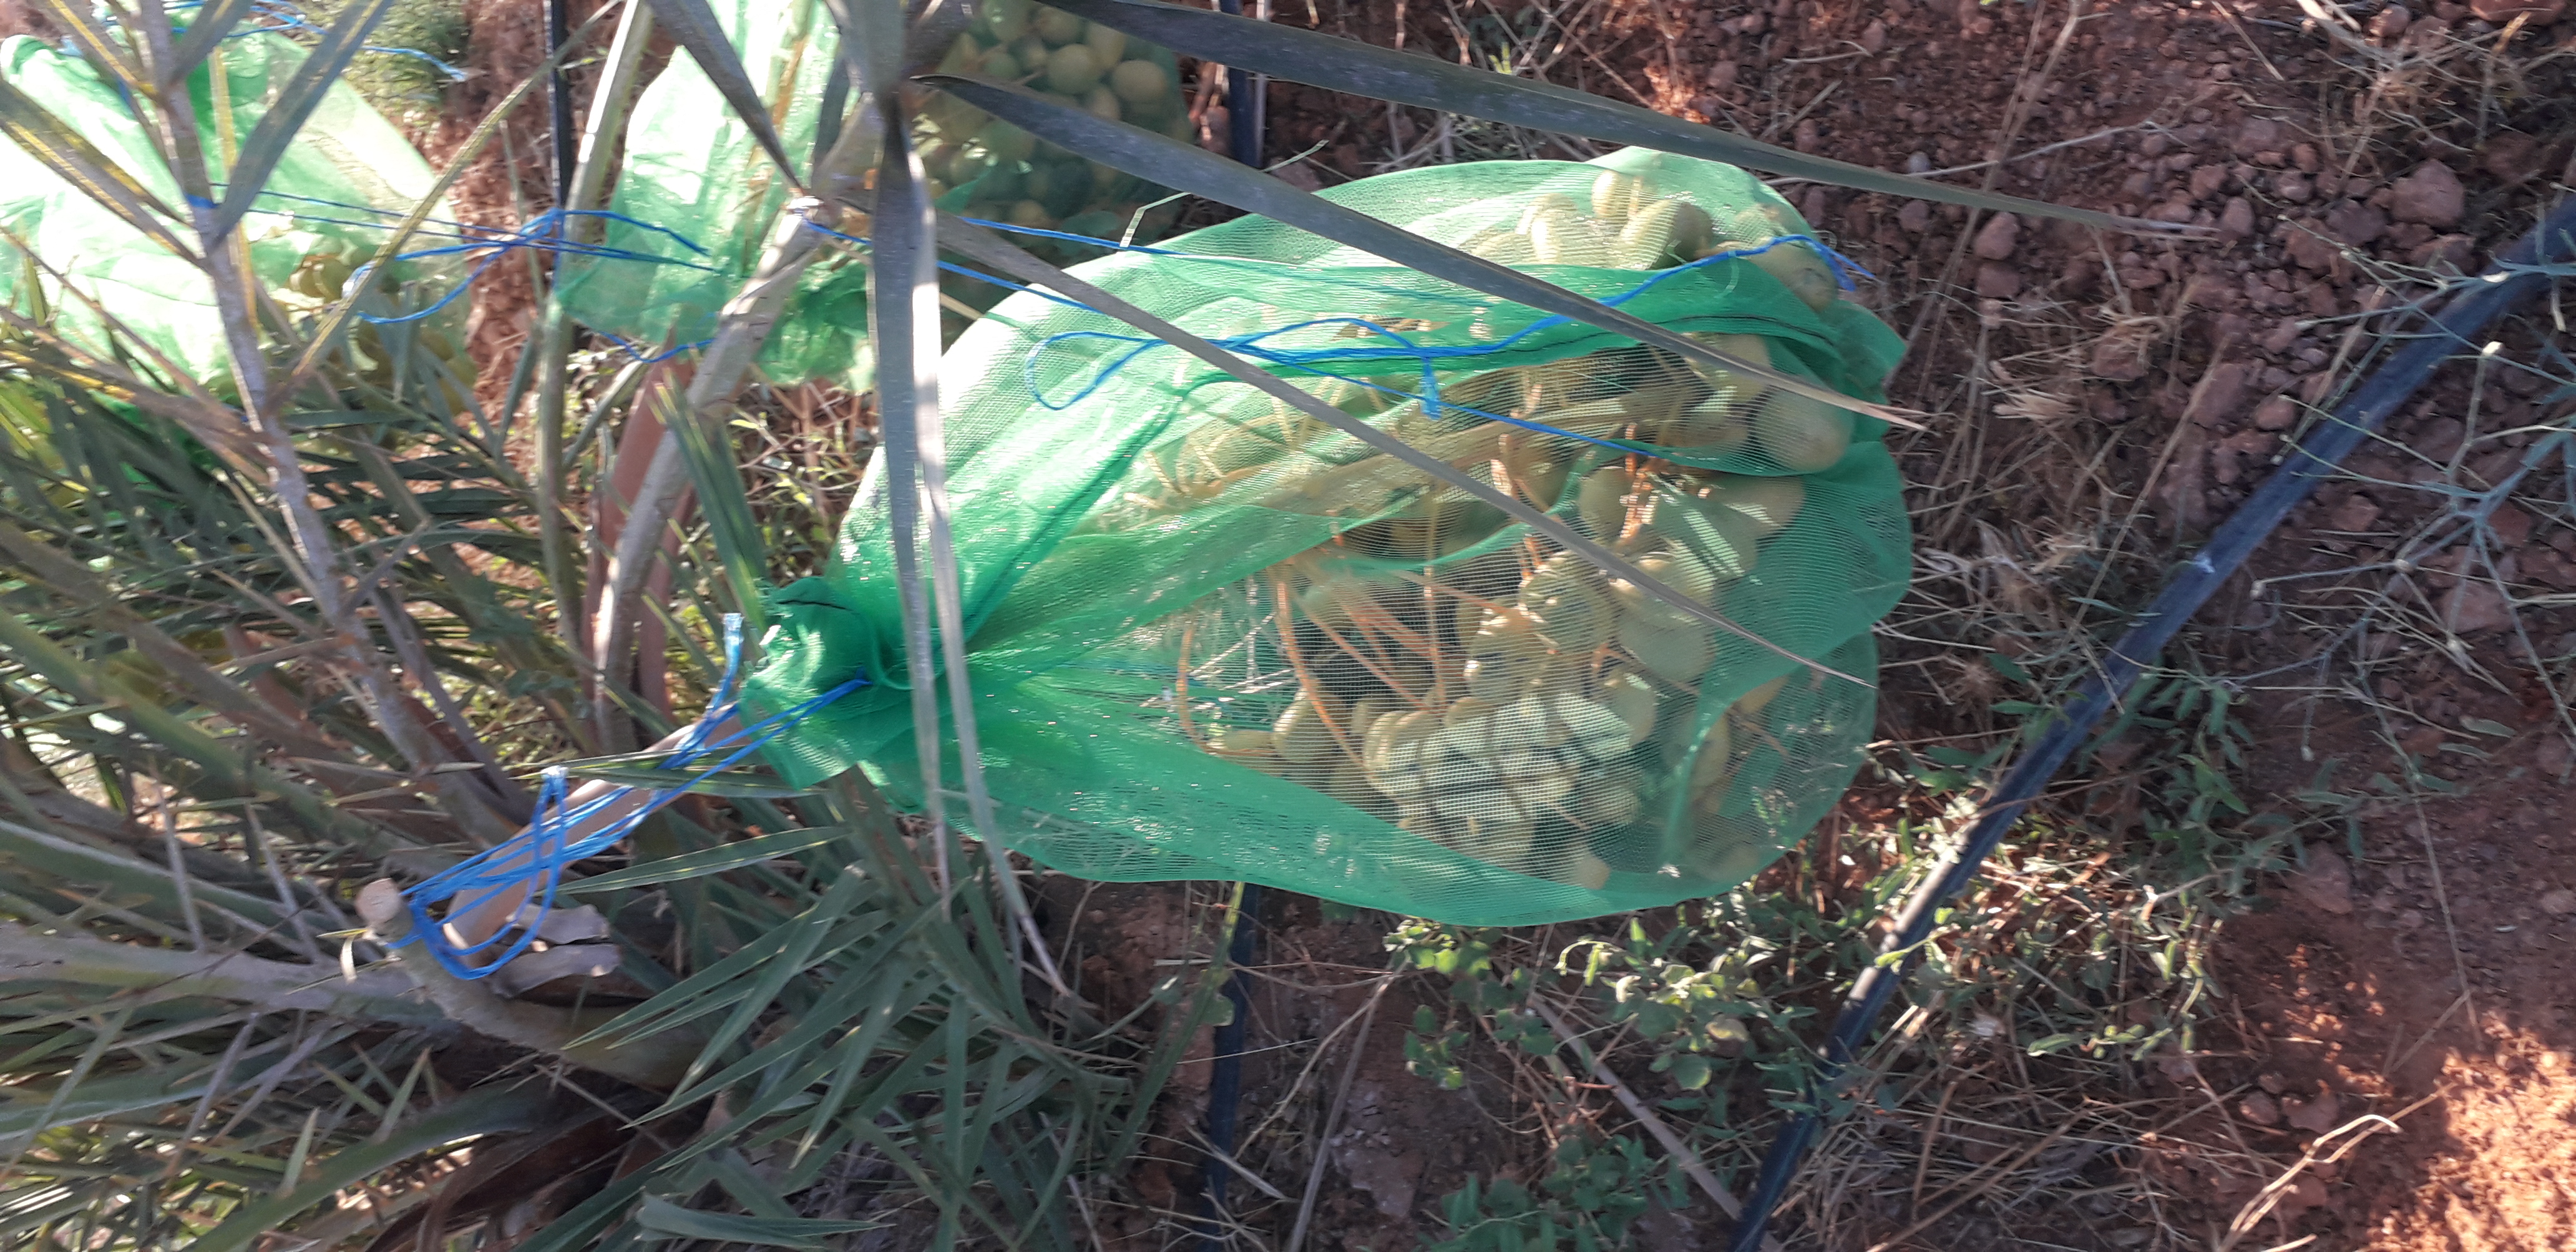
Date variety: Boufagous